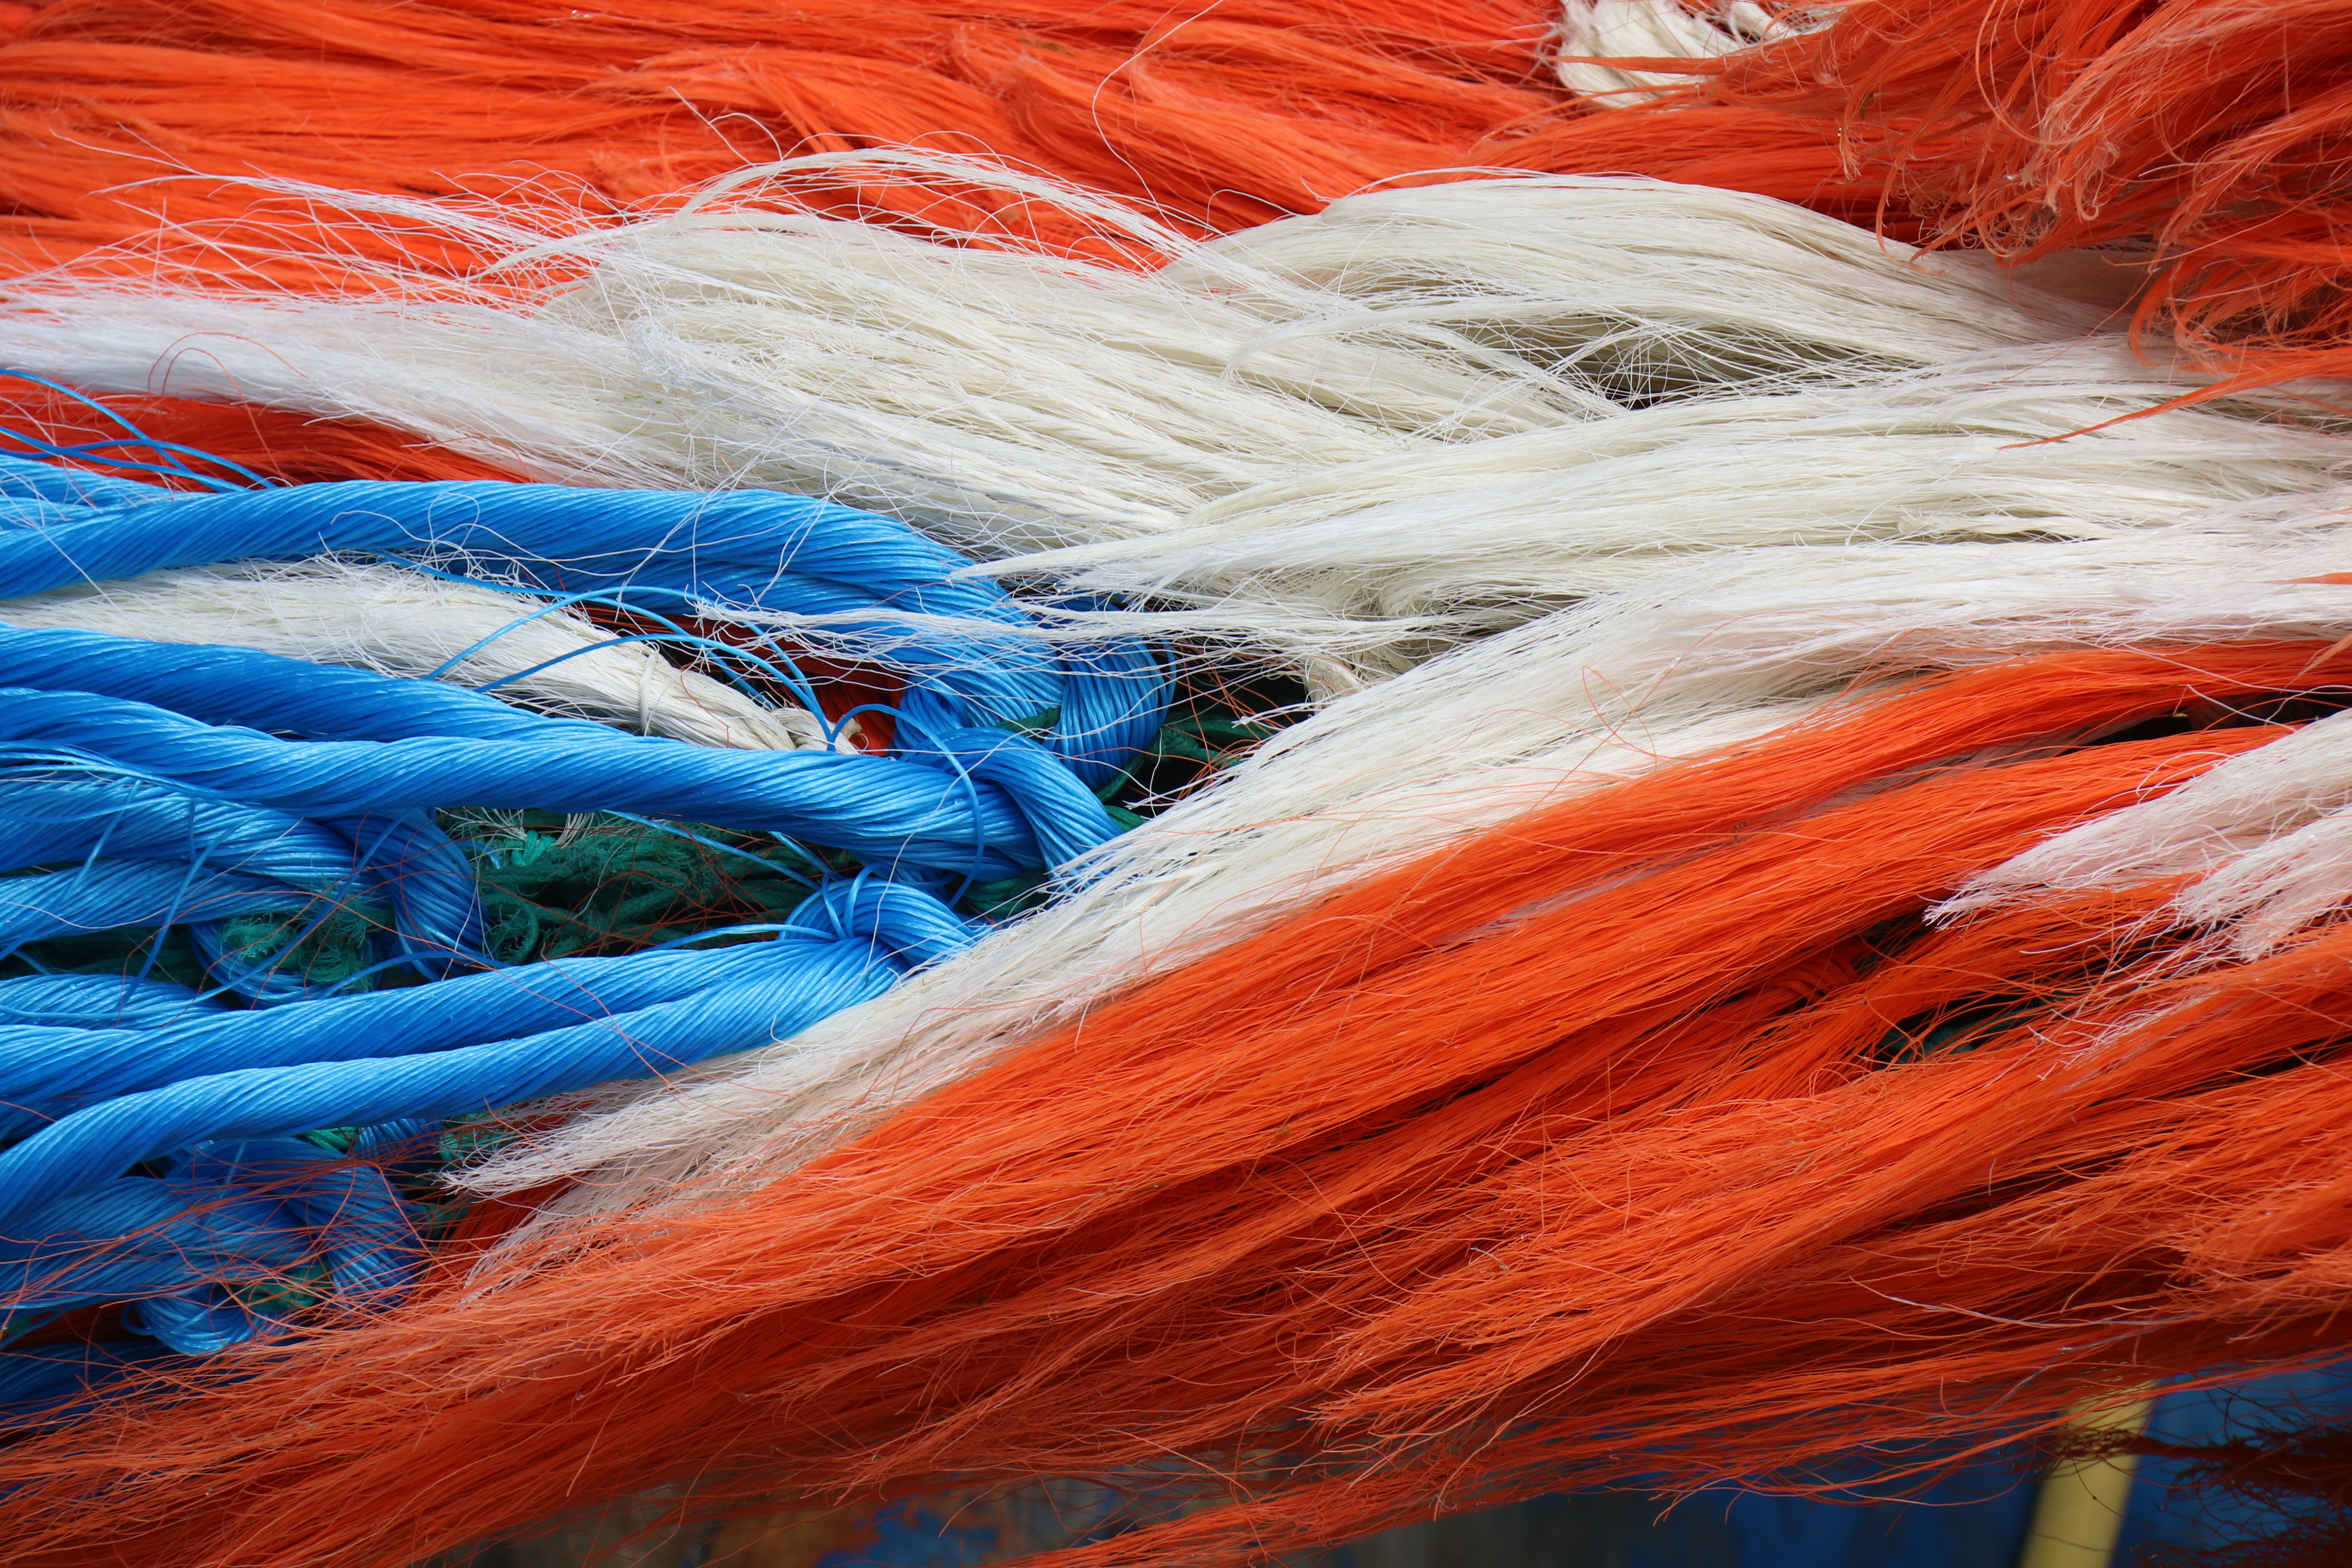
fishing, sea, france, blue, orange, thread, textile, geological phenomenon, material, dye, computer wallpaper, water